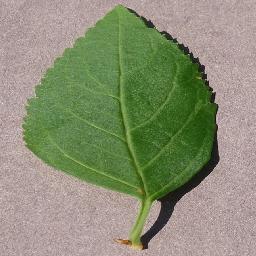
Label: Cherry___healthy